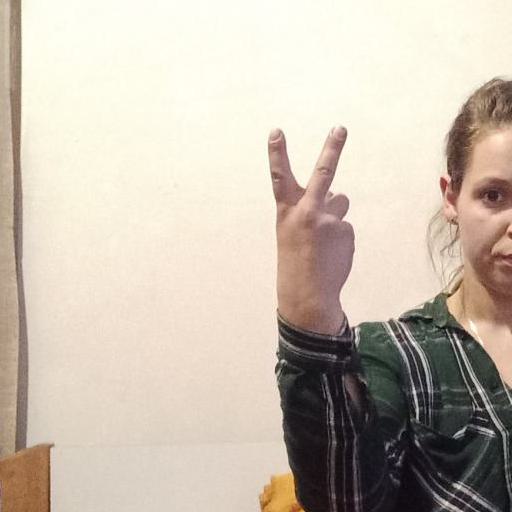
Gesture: peace_inverted